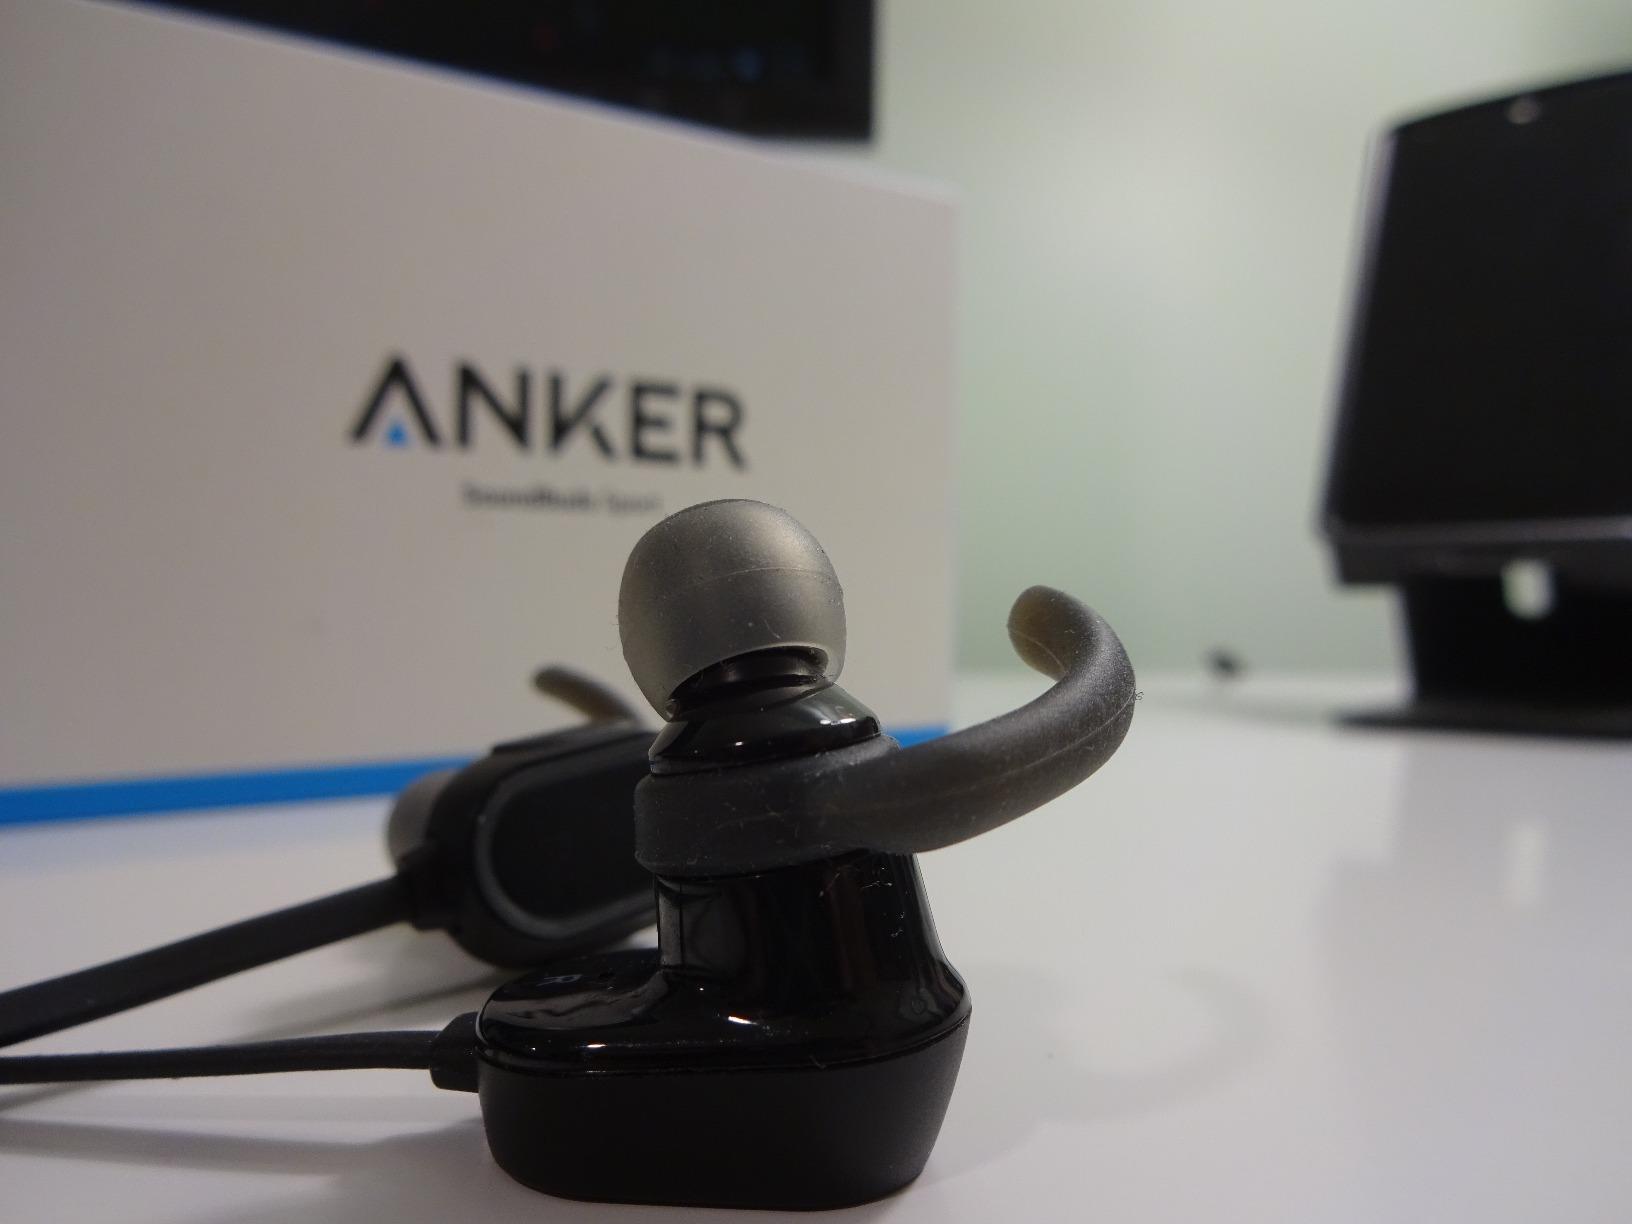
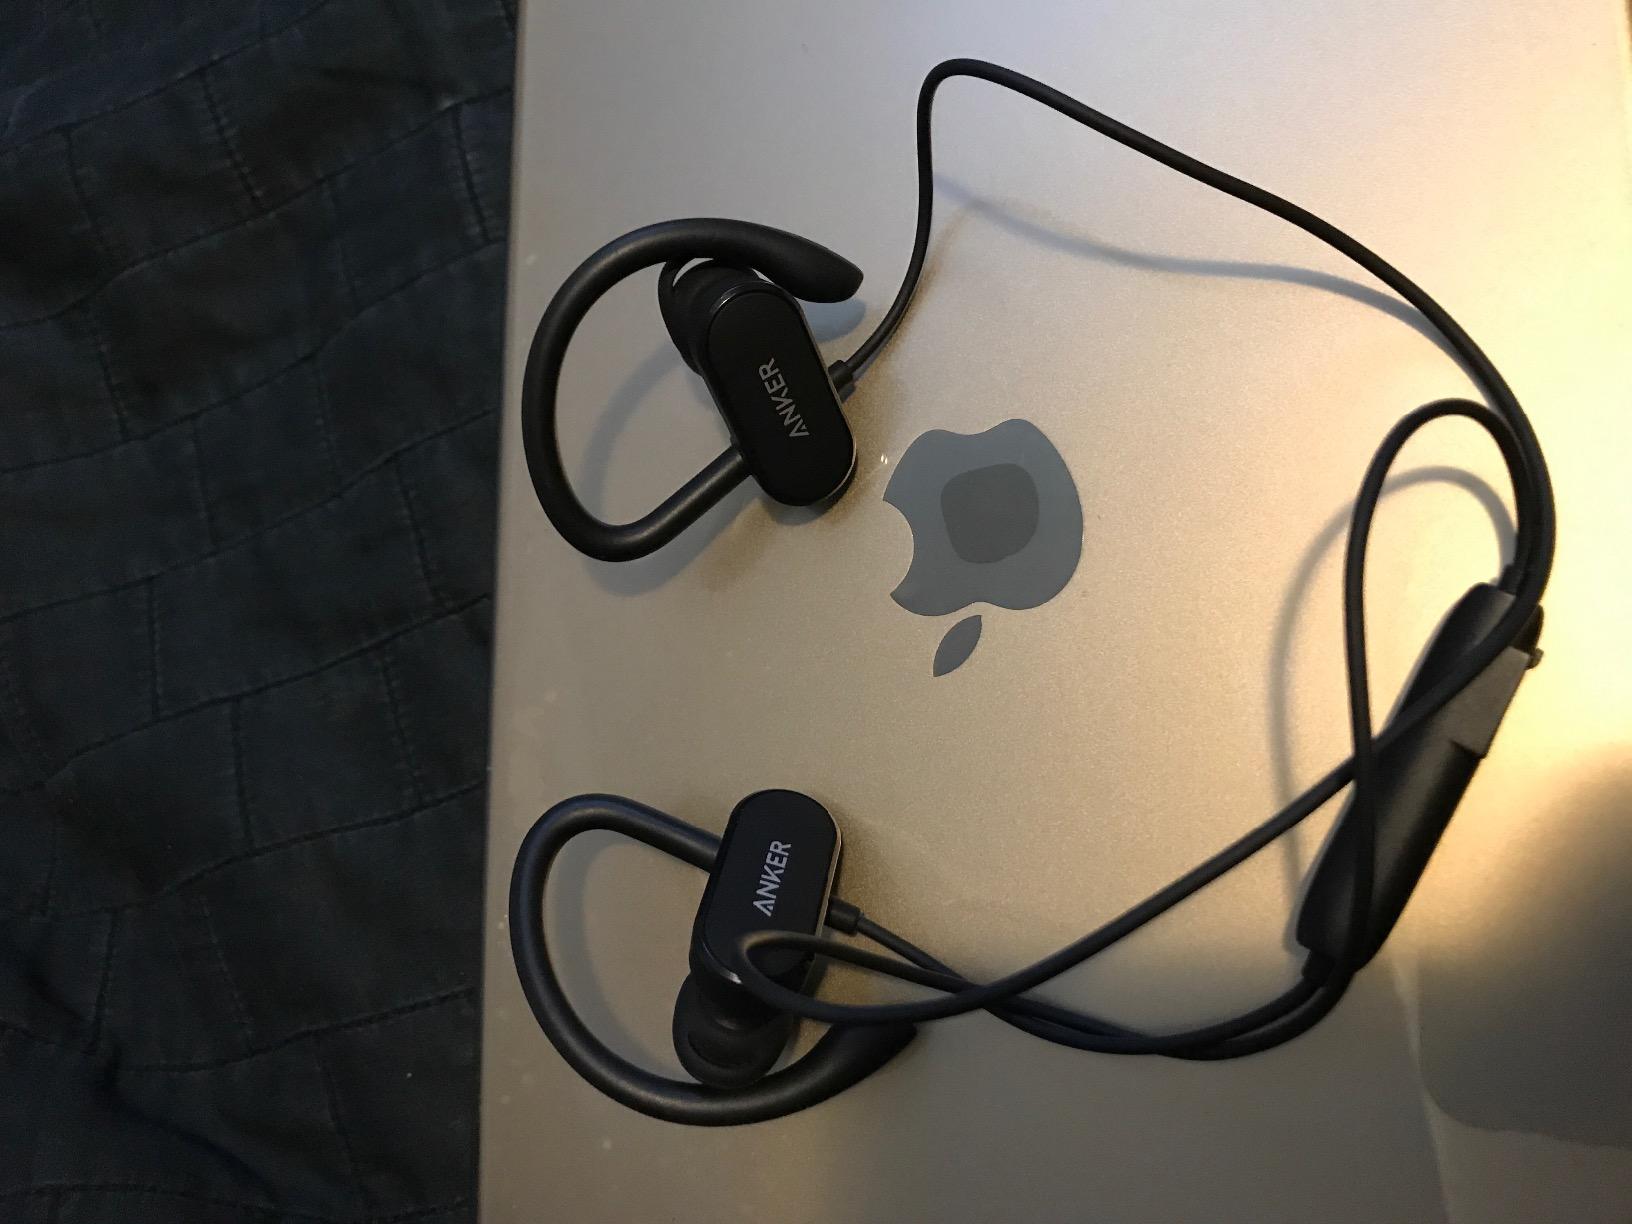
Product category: headphones
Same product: no